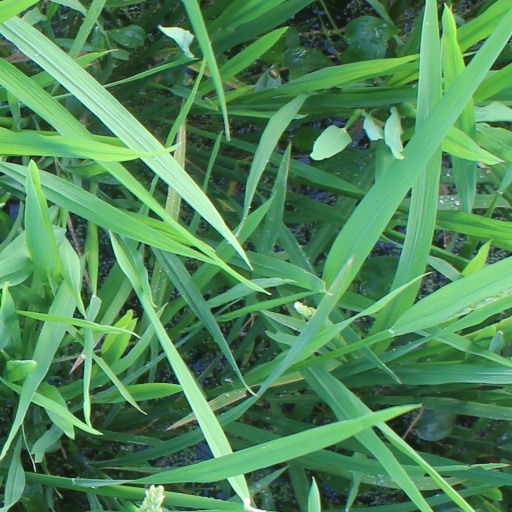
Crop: rice